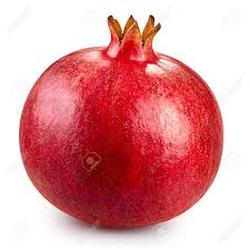
Label: Pomegranate